Crunch (chocolate bar)

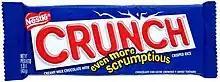
US Nestlé Crunch packaging until 2018

Crunch is a chocolate bar made of milk chocolate and crisped rice first introduced in 1938. It is produced globally by Nestlé with the exception of the United States, where it is produced under license by the Ferrara Candy Company, a subsidiary of Ferrero.